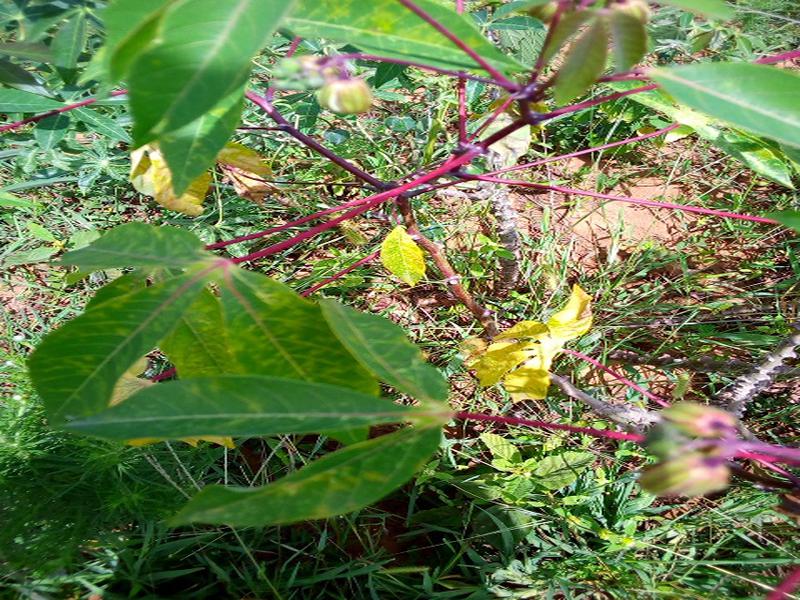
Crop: cassava
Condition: brown_streak_disease